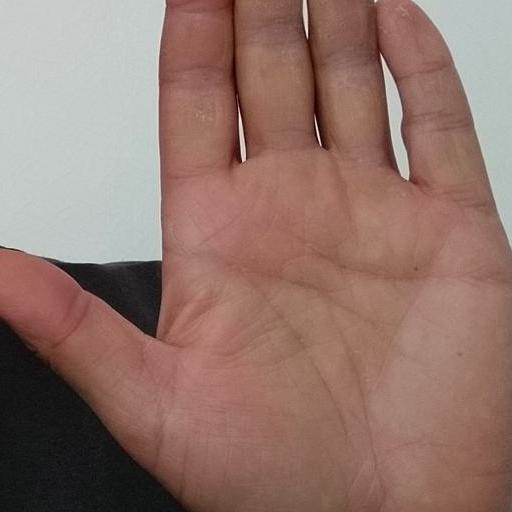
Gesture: stop